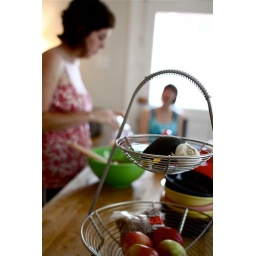
Framed by a fruit basket (a singular distinction)